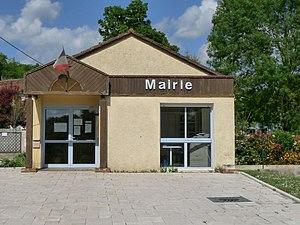
Mairie de Saint-Martin-de-Ribérac, Dordogne, France
Saint-Martin-de-Ribérac est une commune française située dans le département de la Dordogne, en région Nouvelle-Aquitaine.